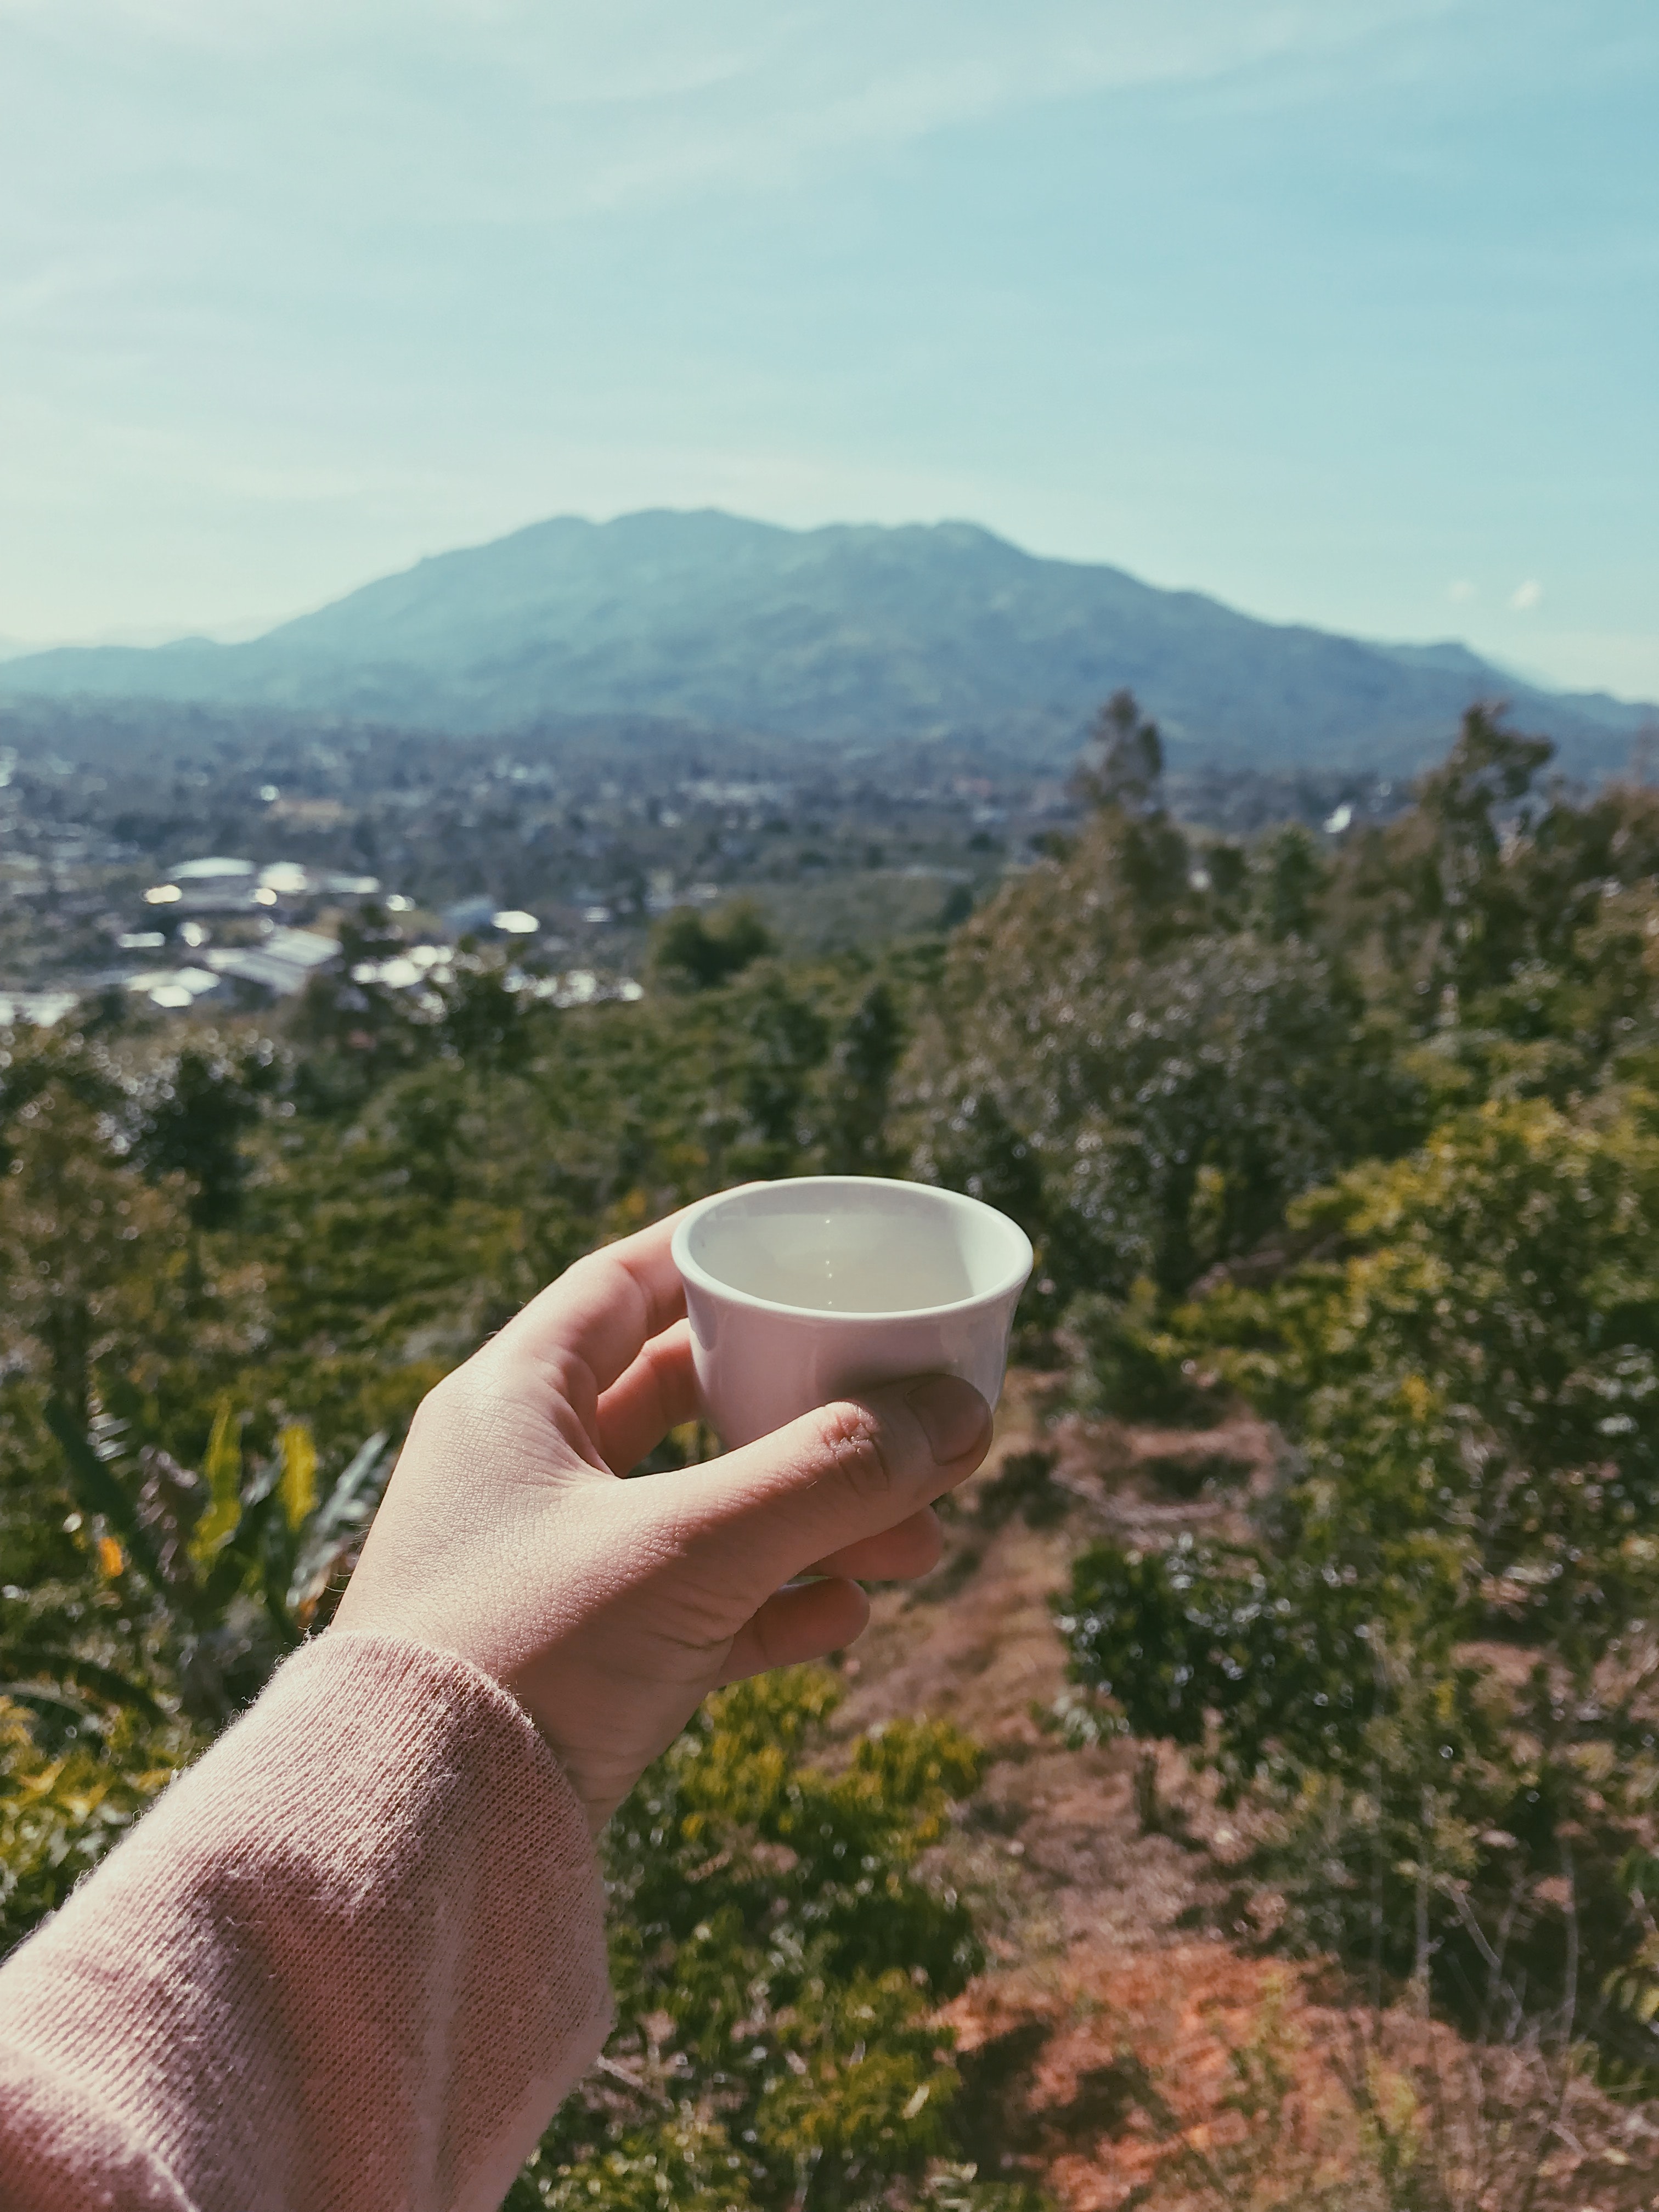
wilderness, hand, mountain, sky, tree, plant community, landscape, vacation, cup